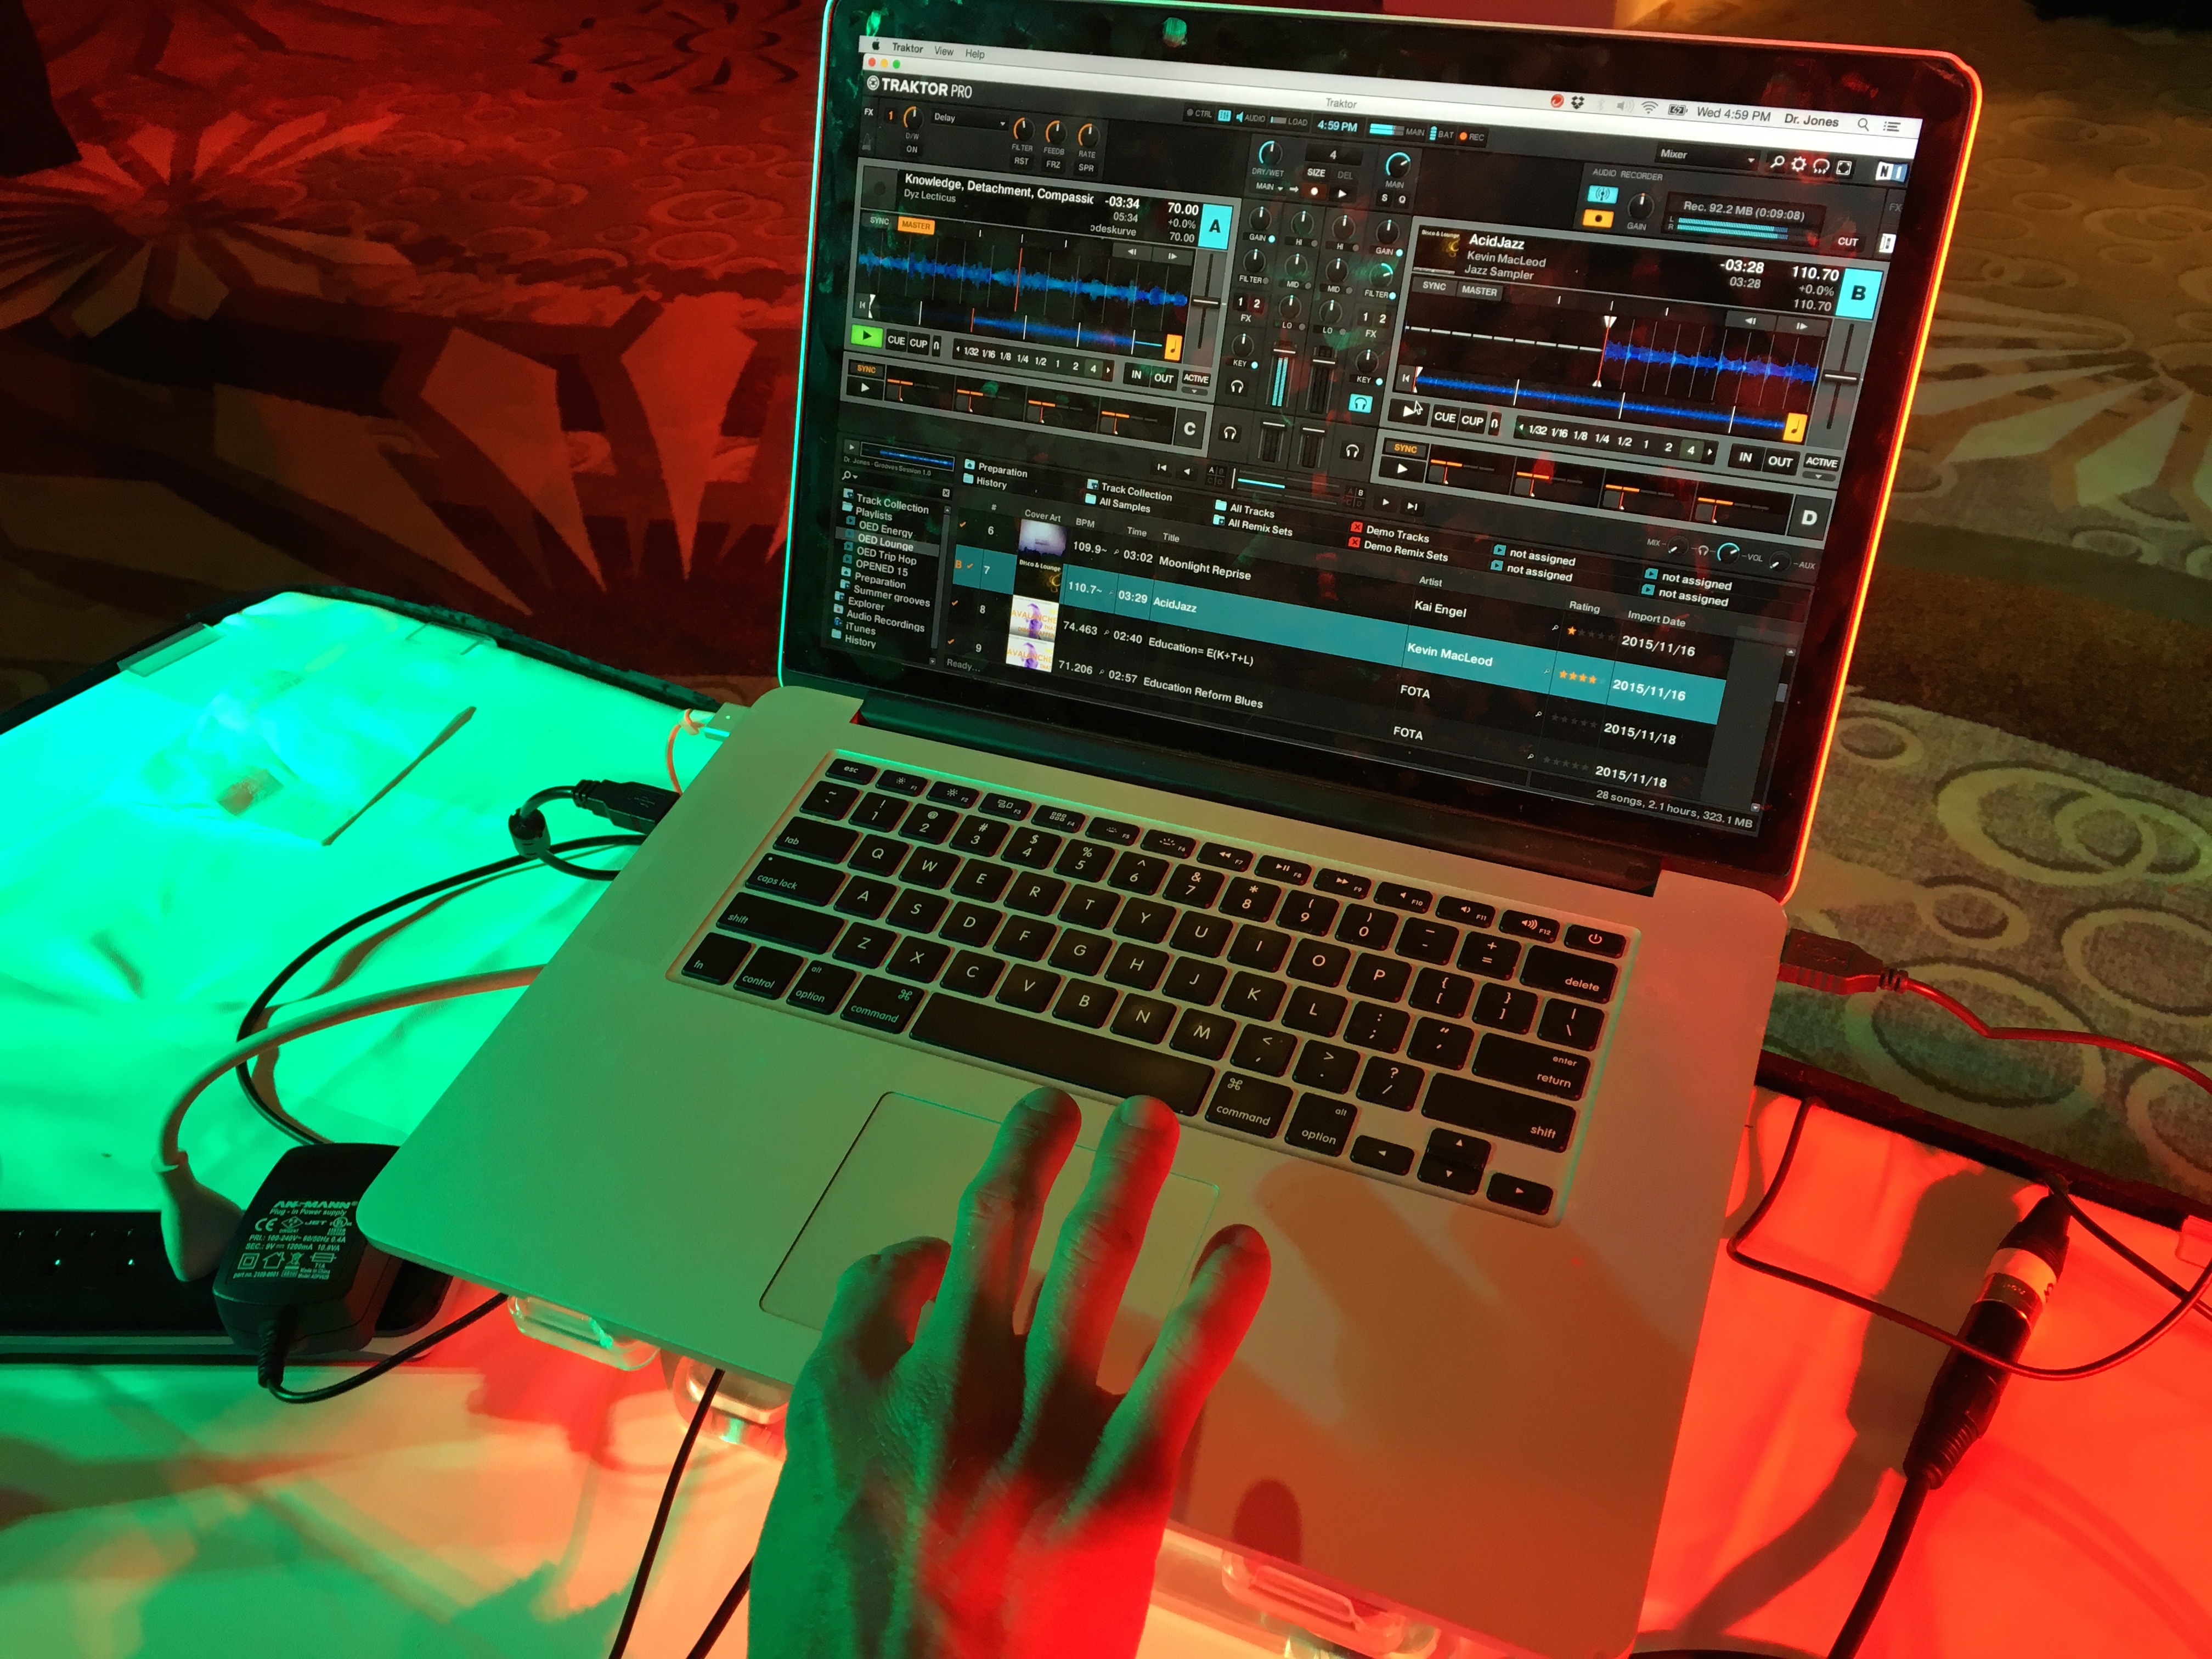
color, opened15, screenshot, personal computer hardware, display device